Figure humaine

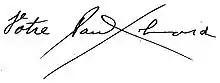
Signature of Paul Éluard, author of "Liberté", a poem from "Poésie et vérité"

The cantata is written for a double mixed choir and twelve real parts and is divided into eight movements: